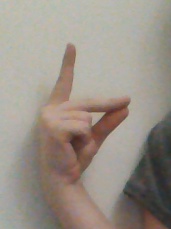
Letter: ta